1937 Fox vault fire

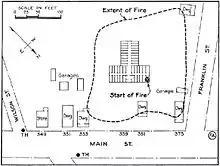
refer to article text

The destruction of the Little Ferry facility spurred an interest in fire safety as an aspect of film preservation. Investigators determined that the spontaneous combustion of decomposing film stock was responsible for the fire, a cause that had not been identified with previous large nitrate-film fires. They suggested that the older nitrocellulose film in the archive was of lower quality than that of their current film and was therefore more unstable. Three months after the vault fire, the Society of Motion Picture Engineers' Committee on Preservation of Film cited "recent and rather extensive film fires" as evidence that existing preservation efforts had failed to adequately address the risk of fire. Heavier reinforcement of film vaults was suggested in order to prevent fires in a single vault from destroying entire archival facilities. Film-storage cabinets with ventilation and cooling systems were also proposed, as was further research into improving the quality of cellulose acetate film to encourage its use as a safer replacement for nitrate film. By the 1950s, the use of nitrate film in the United States had been essentially eliminated.